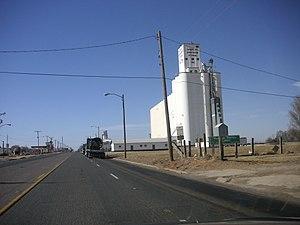
La ville américaine de Farwell est le siège du comté de Parmer, dans l’État du Texas. Sa population s’élevait à 1 363 habitants lors du recensement de 2010, estimée à 1 317 habitants en 2016.